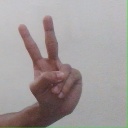
अक्षर: ऐ